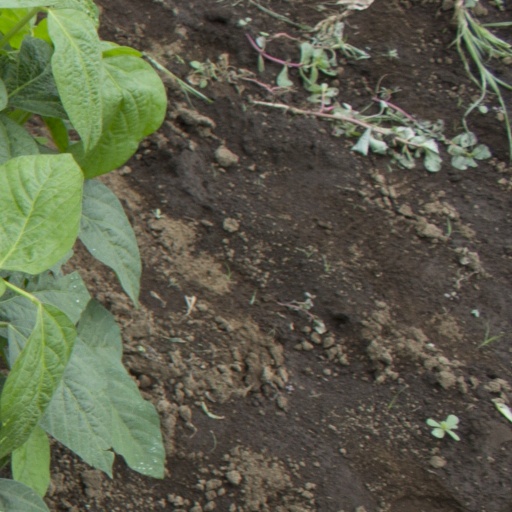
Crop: soybean